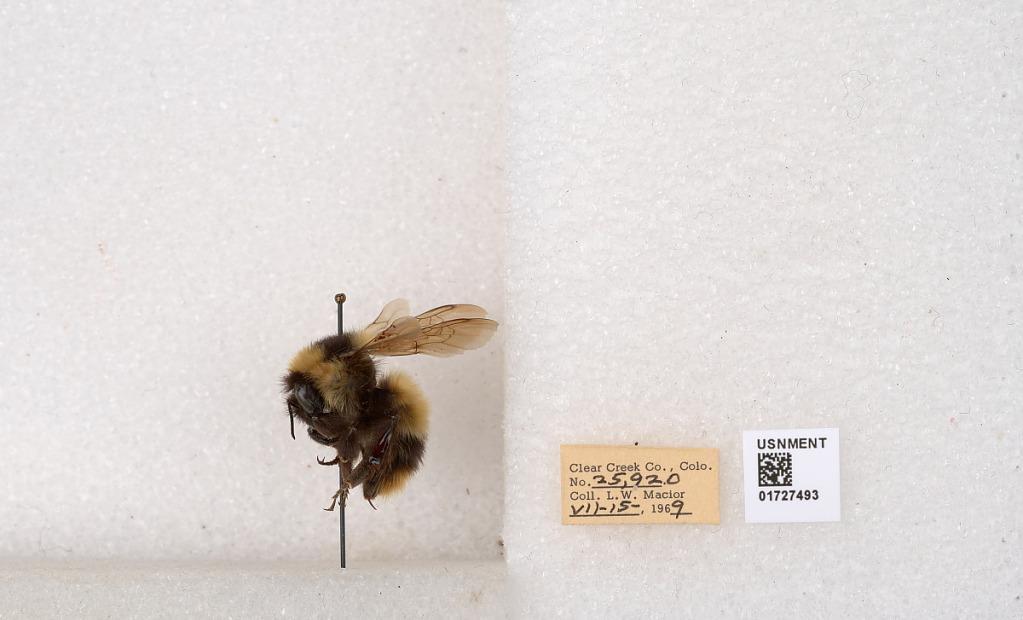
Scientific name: Bombus kirbyellus
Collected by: L. Macior
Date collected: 1969-7-15
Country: United States
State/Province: Colorado
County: Clear Creek
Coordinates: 39.6891, -105.644